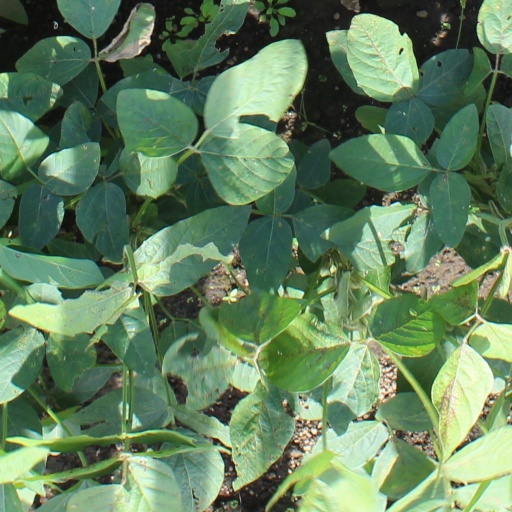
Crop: soybean